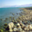
Label: sea